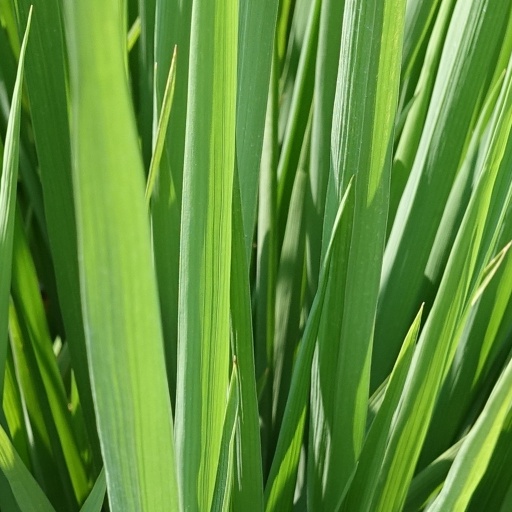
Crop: rice